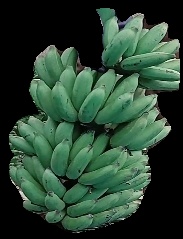
Variety: elakki-bale
Grade: grade1